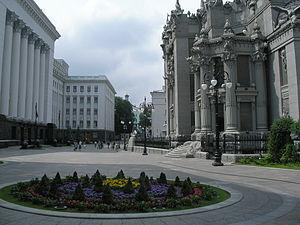
La rue Bankova est une rue du centre de Kiev située dans le quartier de Lypky, dans le district de Pechersk. La plus grande partie de la rue est piétonne et fermée, car elle abrite l'administration présidentielle ukrainienne et diverses résidences officielles, notamment la Maison aux Chimères.
Le président d'Ukraine, élu par les citoyens ukrainiens au suffrage universel direct, est le chef de l’État ukrainien.